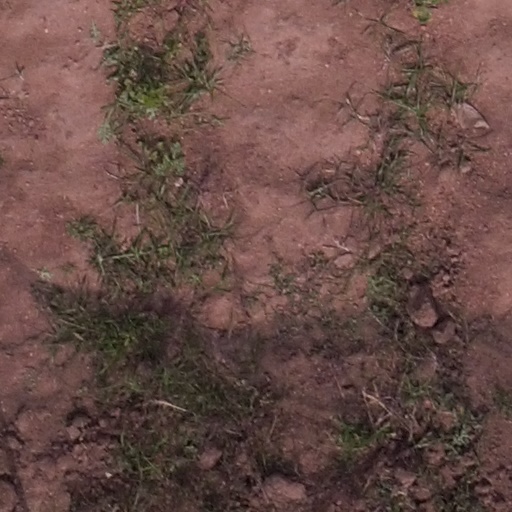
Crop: maize; corn